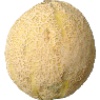
Label: Cantaloupe 2